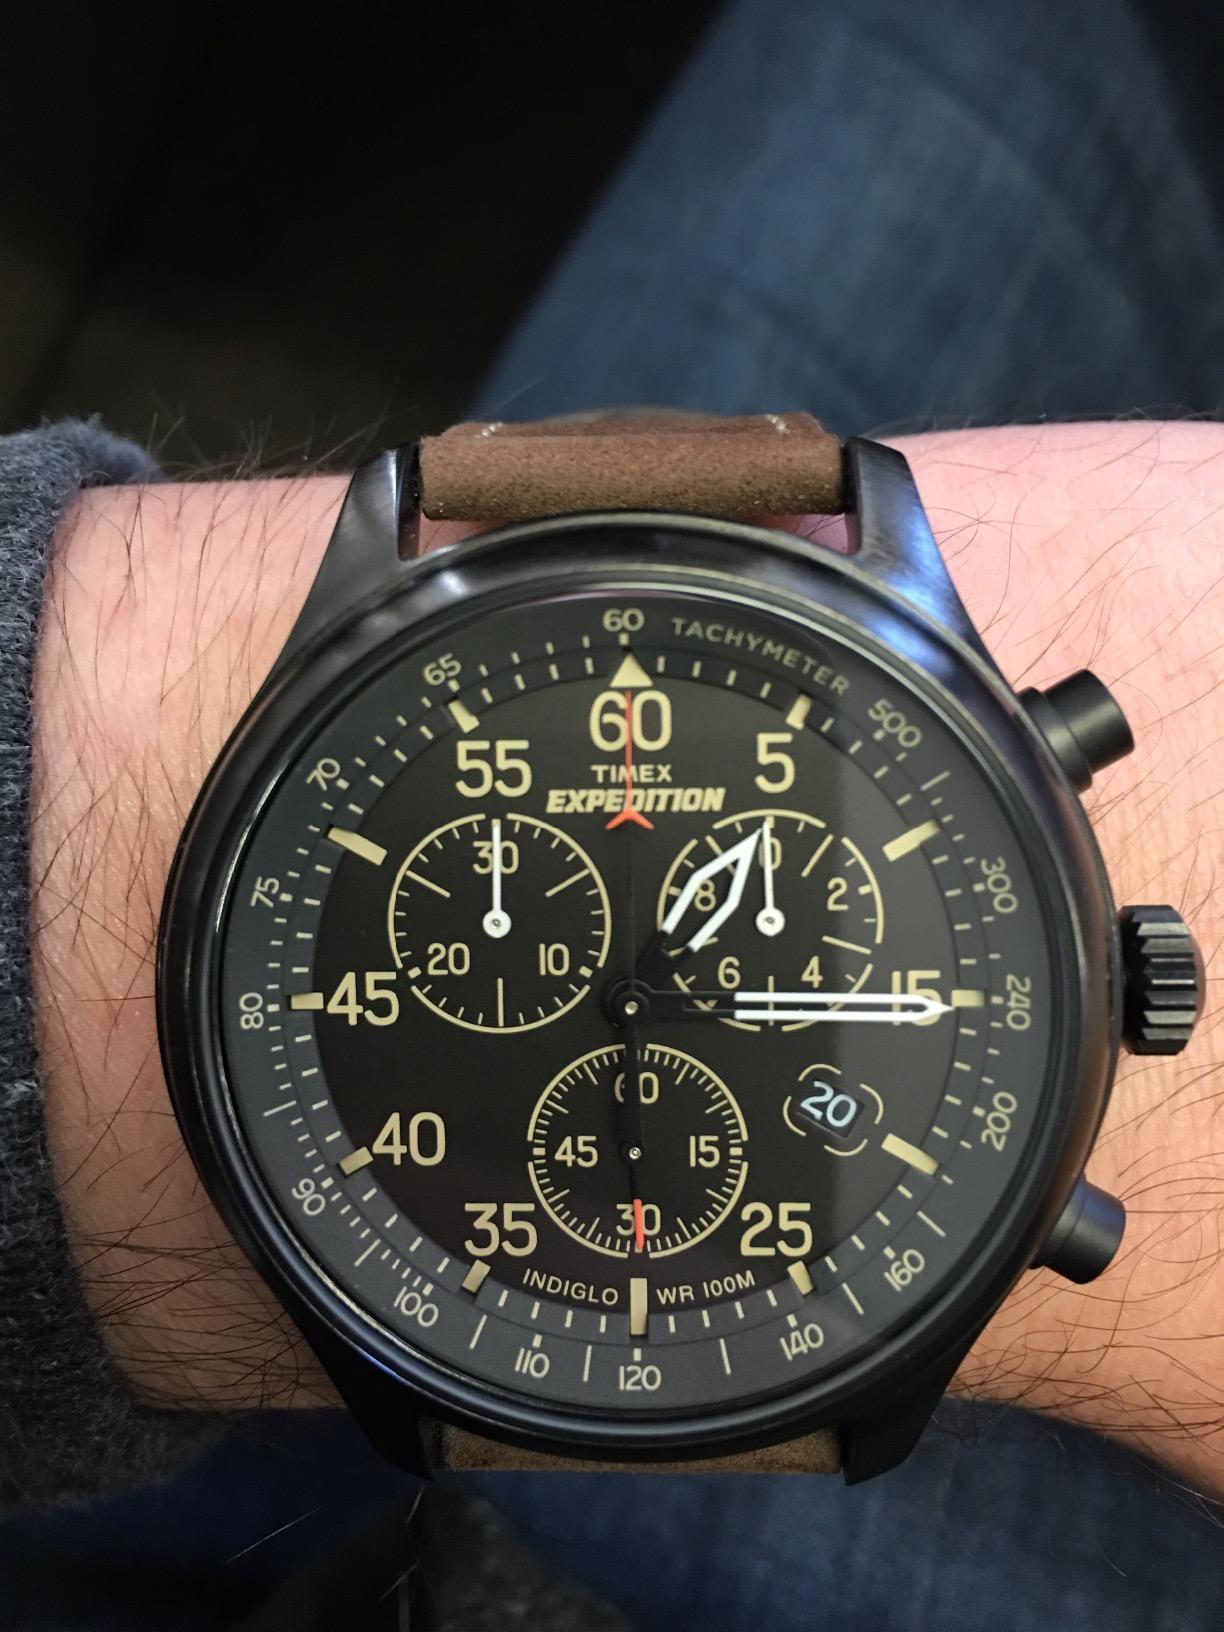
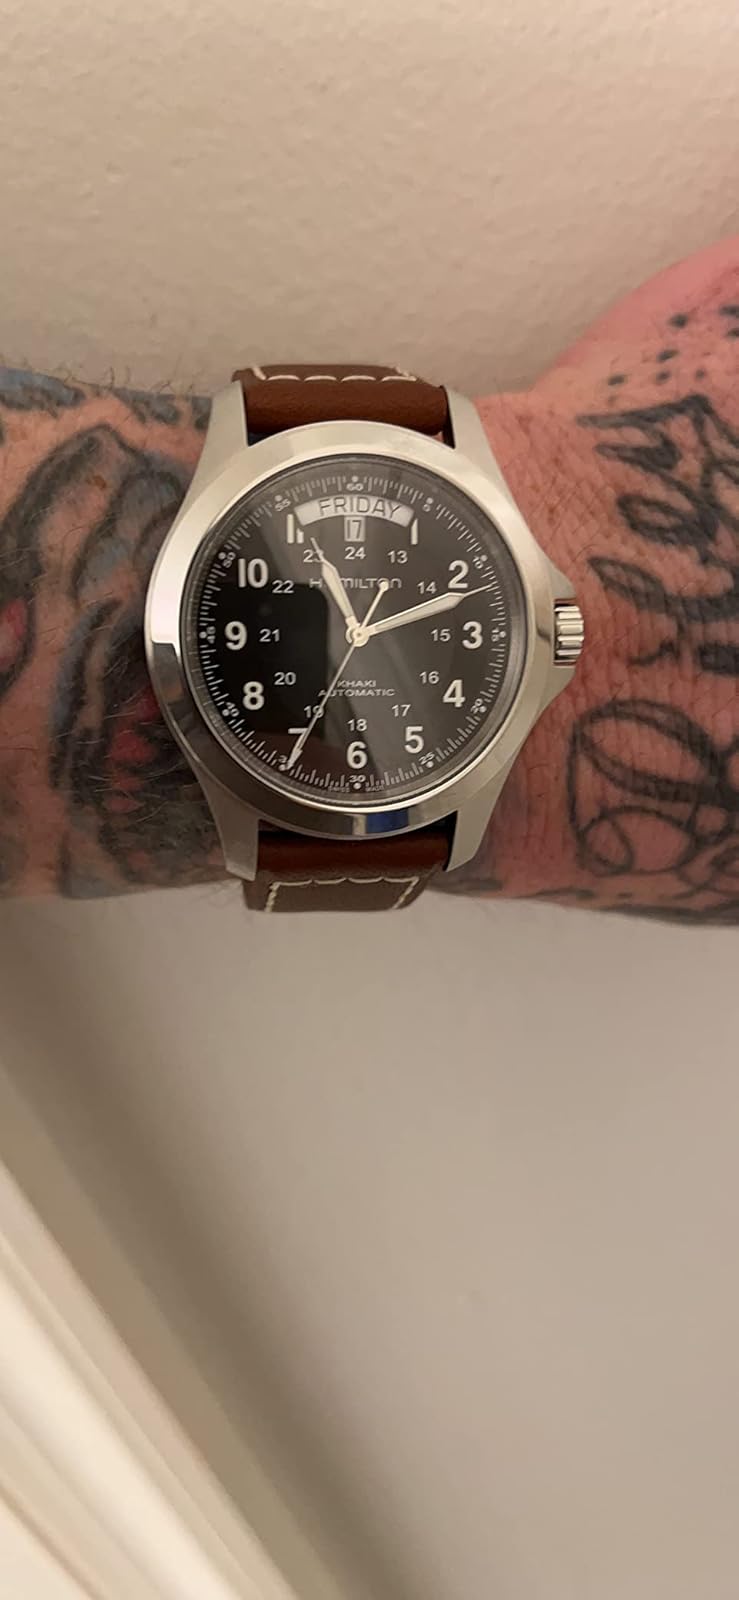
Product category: accessories_watch
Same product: no